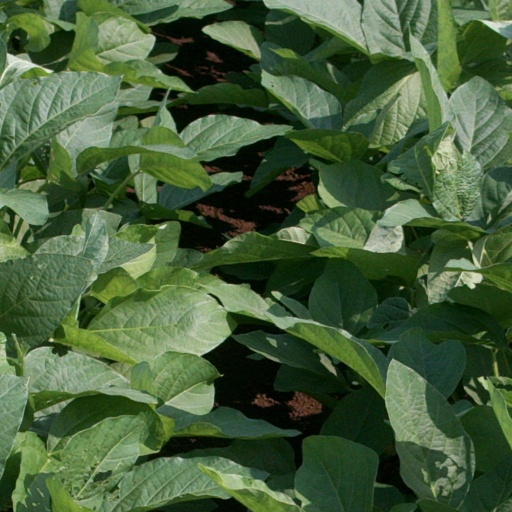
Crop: soybean